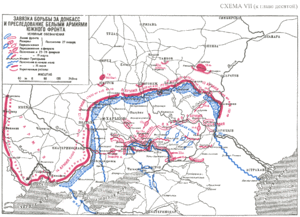
Les Forces Armées du Sud de la Russie sont une union stratégique d’unités des armées blanches dans le sud de la Russie en 1919-1920 pendant la guerre civile russe. Elles ont été créées le 8 janvier 1919 par la fusion de l’armée des volontaires et l’armée du Don pour la lutte commune contre les bolchéviques. En octobre 1919, elles atteignent leur effectif maximal de 270 000 hommes, 600 pièces d’artillerie, 38 chars d’assaut, 72 avions et environ 120 navires.